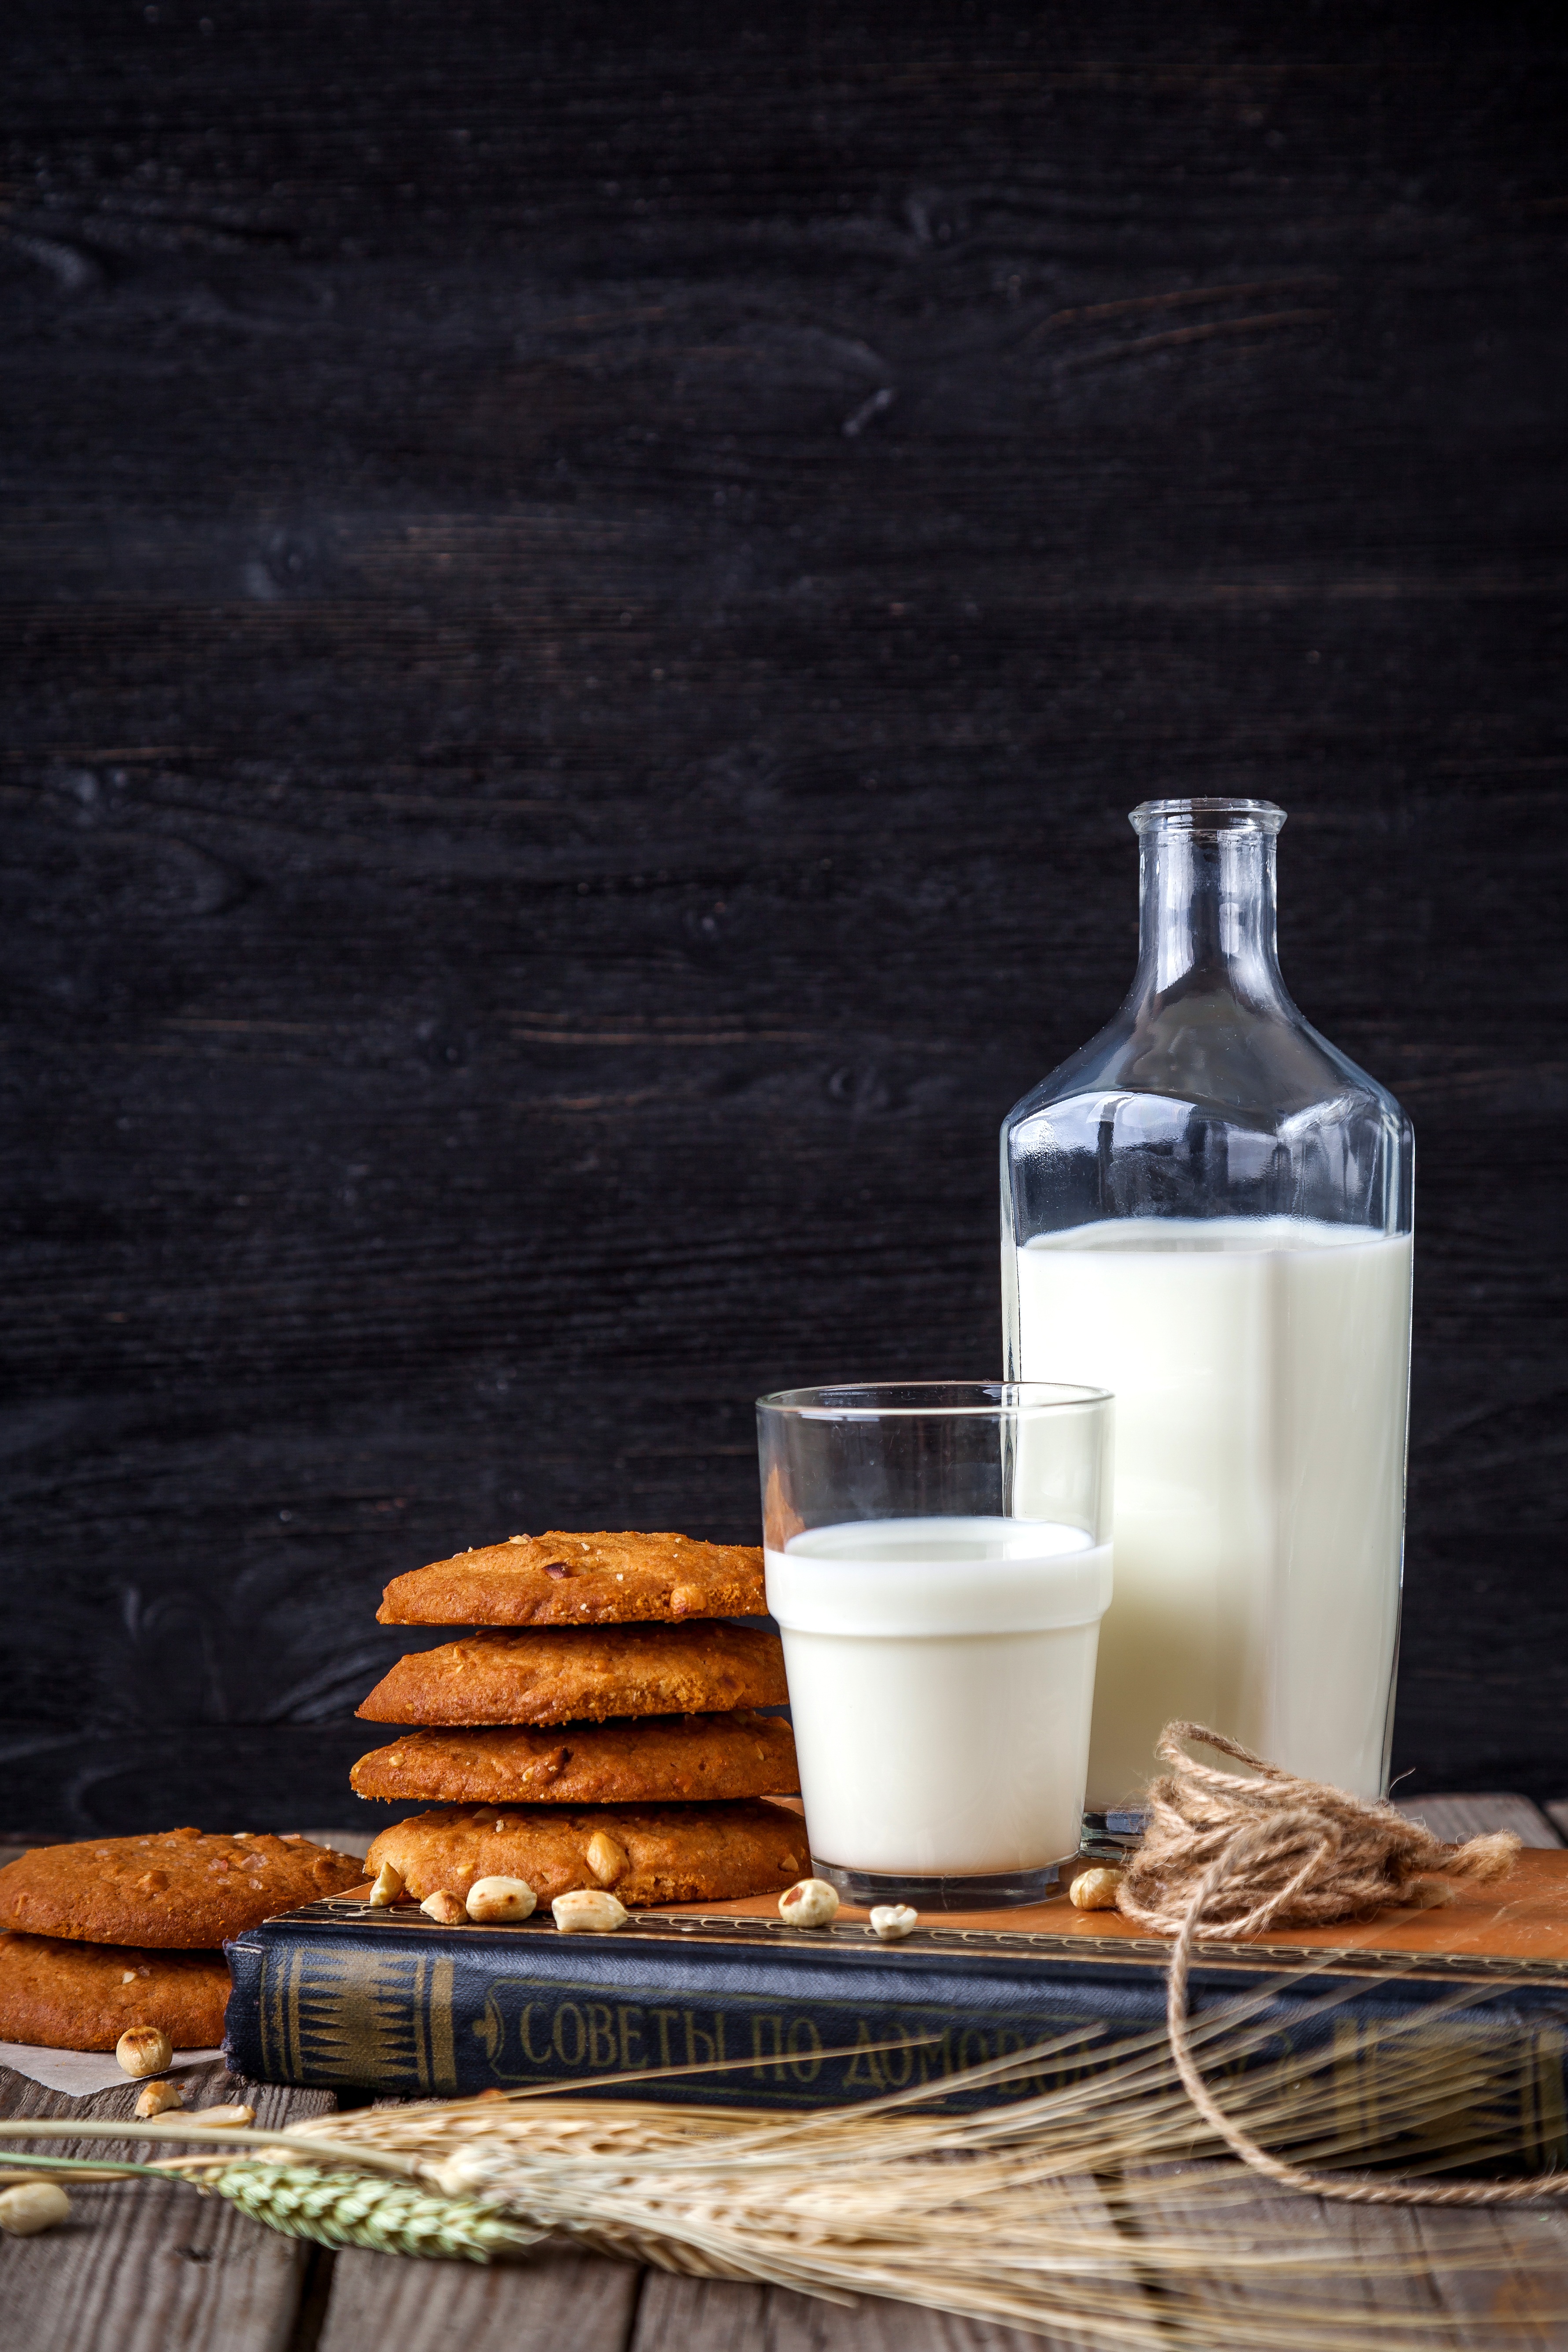
sweet, home, dish, meal, food, natural, brown, kitchen, drink, recipe, bottle, breakfast, baking, milk, dessert, still life, oatmeal, painting, use, cookies, nutrition, diet, taste, confectionery, flavor, a healthy diet, useful, still life photography, glass of milk, distilled beverage, bottle of milk